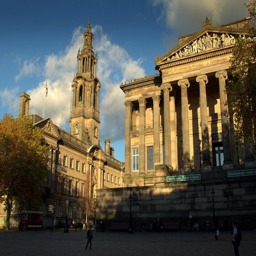
city centre is according to the report